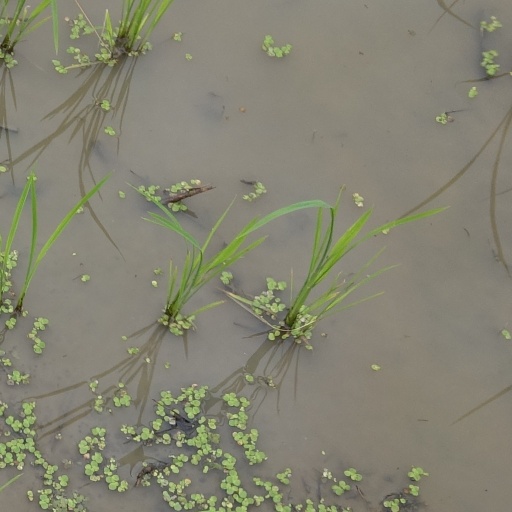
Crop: rice